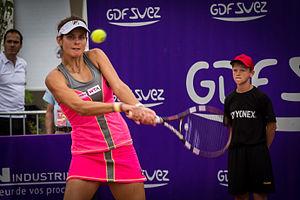
Julia Görges, née le 2 novembre 1988 à Bad Oldesloe, est une joueuse de tennis allemande professionnelle depuis 2005.